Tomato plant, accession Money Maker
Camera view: horizontal (90 deg, fisheye); turntable rotation: 60 degrees
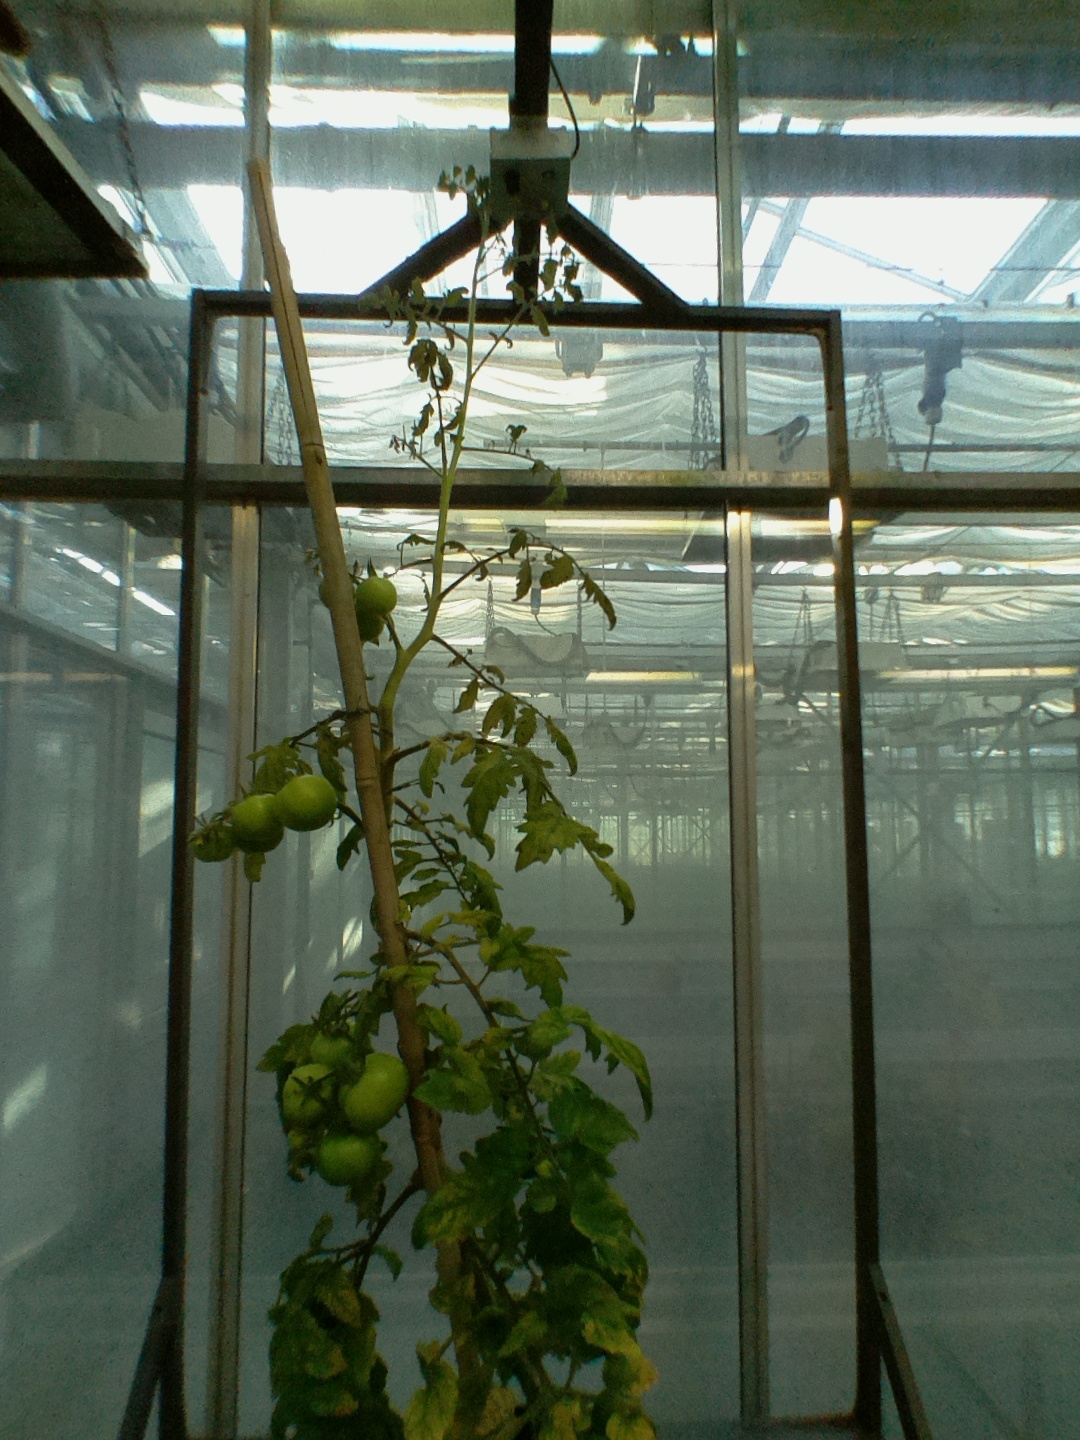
BBCH growth stage 79: 90% -100% of final fruit size